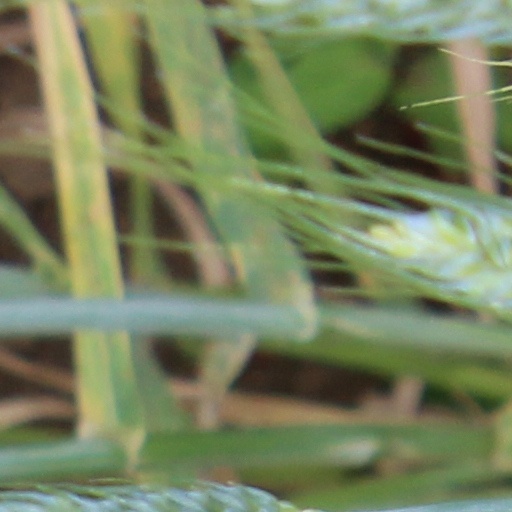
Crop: wheat